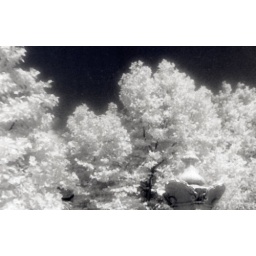
trees in b&w infra red